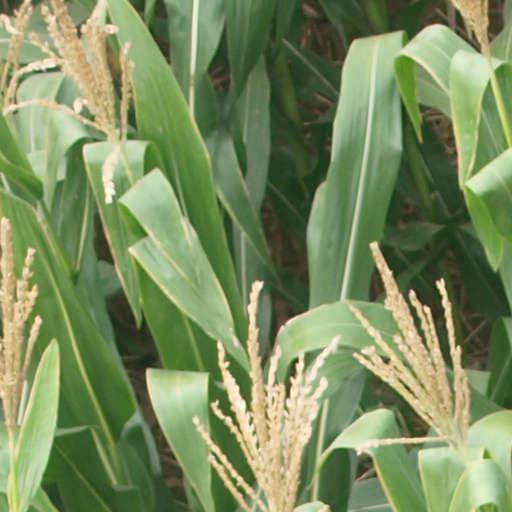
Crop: maize; corn